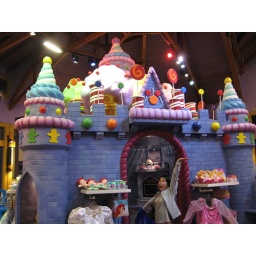
Right at home in the fairytale castle